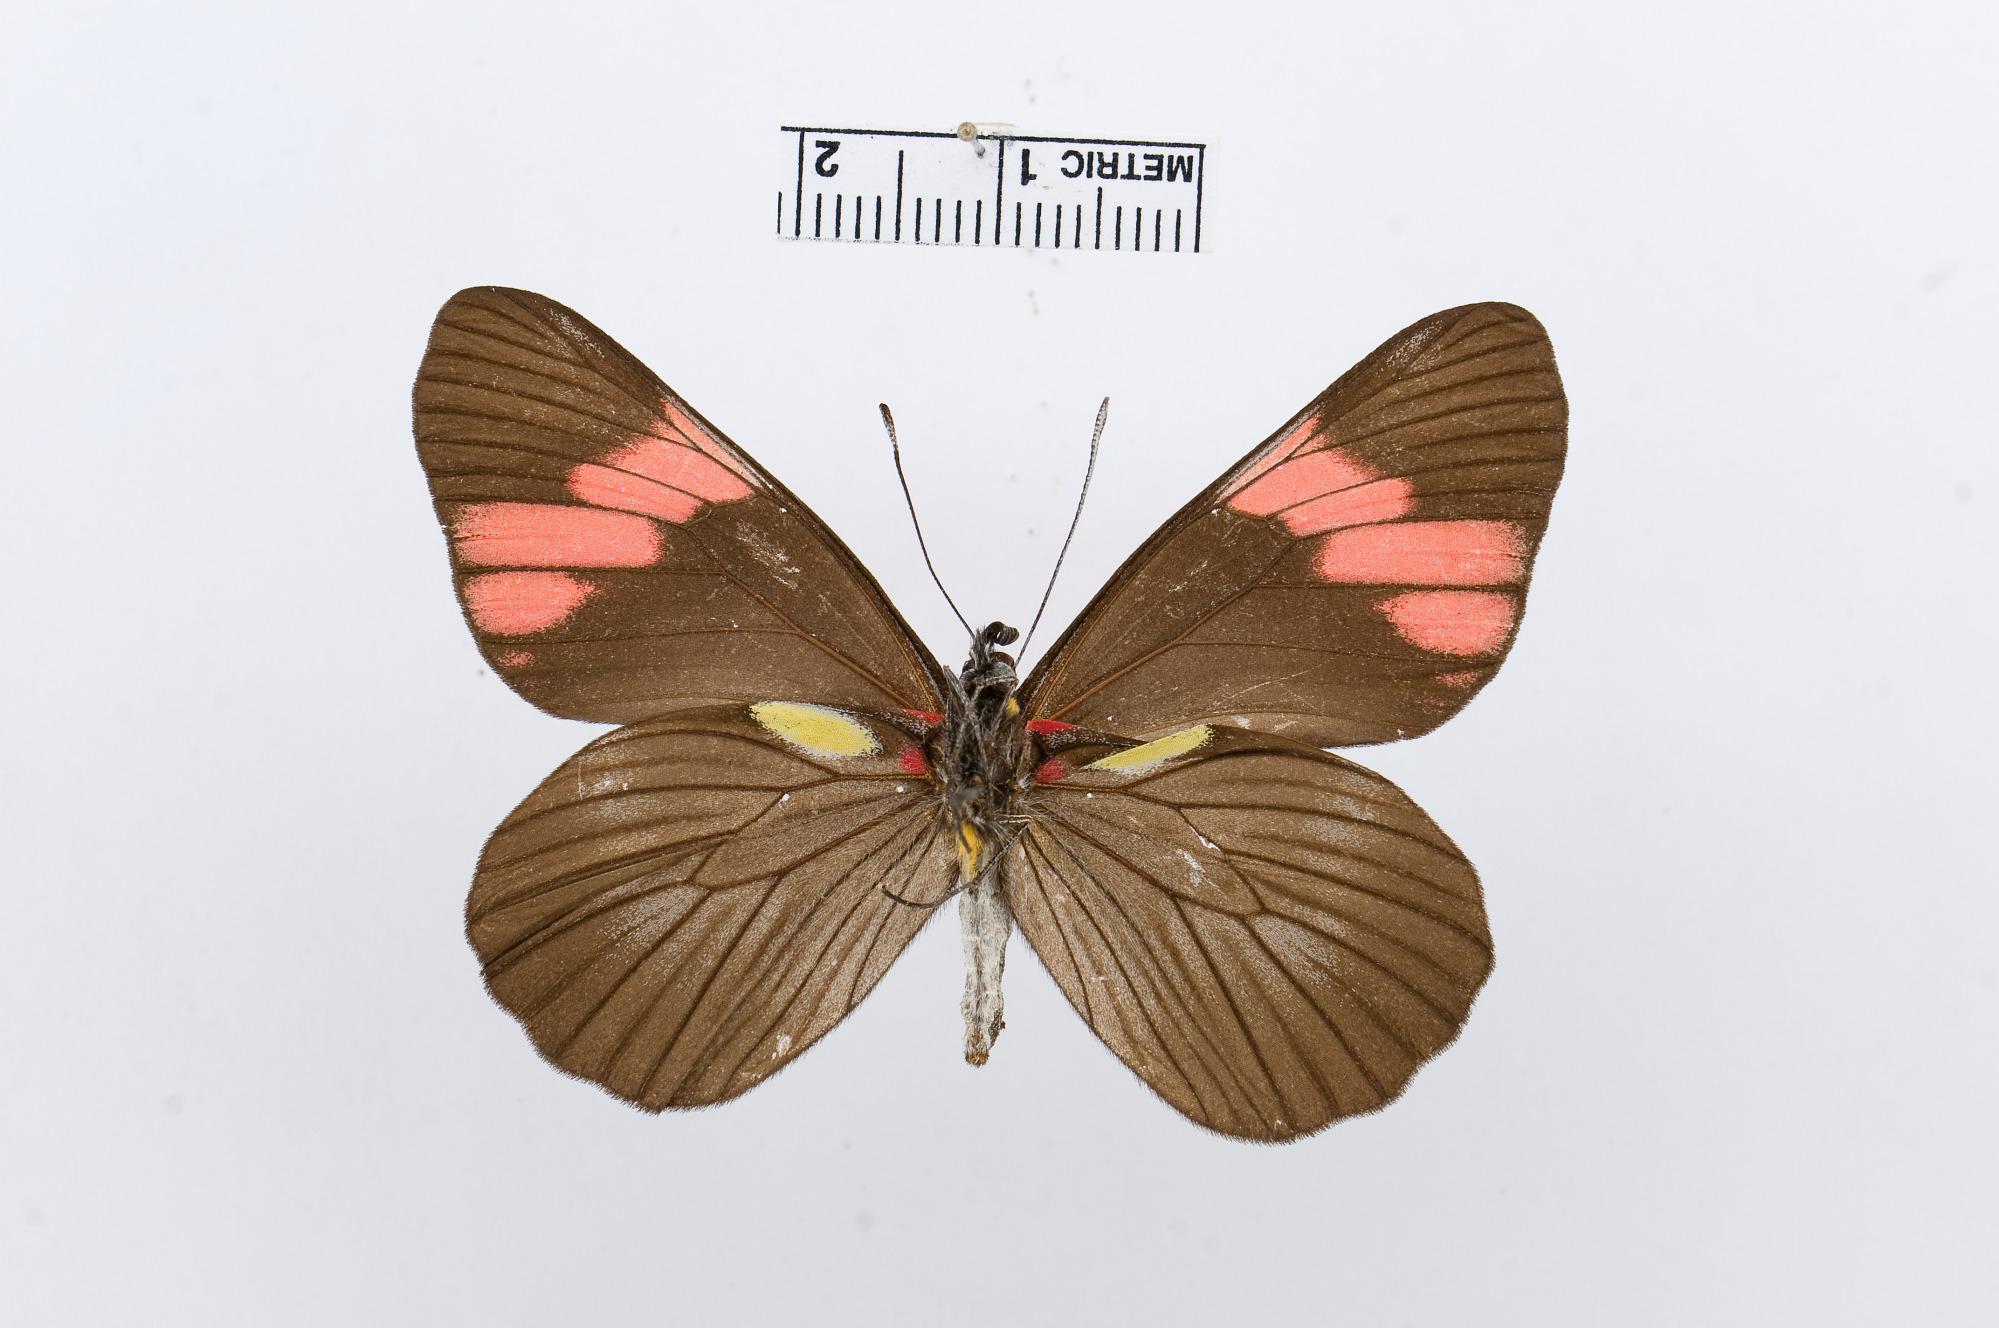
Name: Pereute antodyca
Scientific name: Pereute antodyca
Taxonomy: Animalia, Arthropoda, Hexapoda, Insecta, Lepidoptera, Pieridae, Pierinae